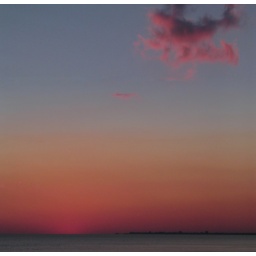
Little pink fluffy clouds over Brighton beach, taken the moment the sun dipped below the horizon.